Westerfolds Park

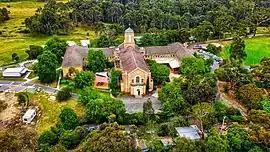
Aerial perspective of Odyssey House along the Yarra Main Trail, right across Westerfolds Park. Shot December 2018.

In 1846 the land was purchased from the Crown. In the early 1930s, the Turner family bought the property and built "the Manor" in 1936. After World War II many of the dairy farms and orchards in the surrounding area were subdivided for urban development. Because of flooding in the Yarra River, Westerfolds was not subdivided and was eventually added to the Yarra Valley Parklands in 1977. Parks Victoria (then known as Melbourne Parks and Waterways) took over the management and conservation of Westerfolds Park in 1978.